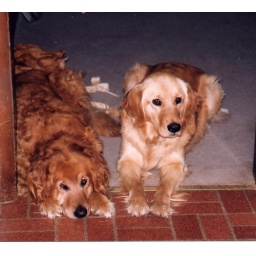
notice the cat behind the dog by the wall, that is Pumpkin. left dog is Goldie 10 yrs old &amp;amp; Maggie at 2years old